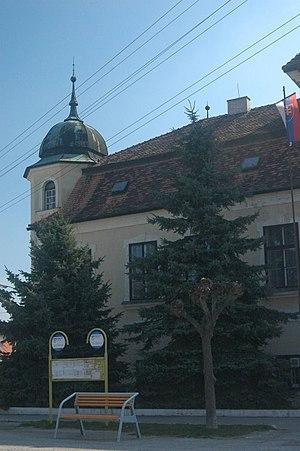
Sobotište est un village de la région de Trnava, en Slovaquie.